Luke Appling

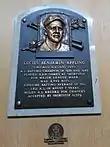
Appling's plaque at the Baseball Hall of Fame

Appling was a successful minor league manager after his playing days were over, winning pennants with Memphis in the Southern Association and Indianapolis of the American Association and being named minor league manager of the year in 1952.